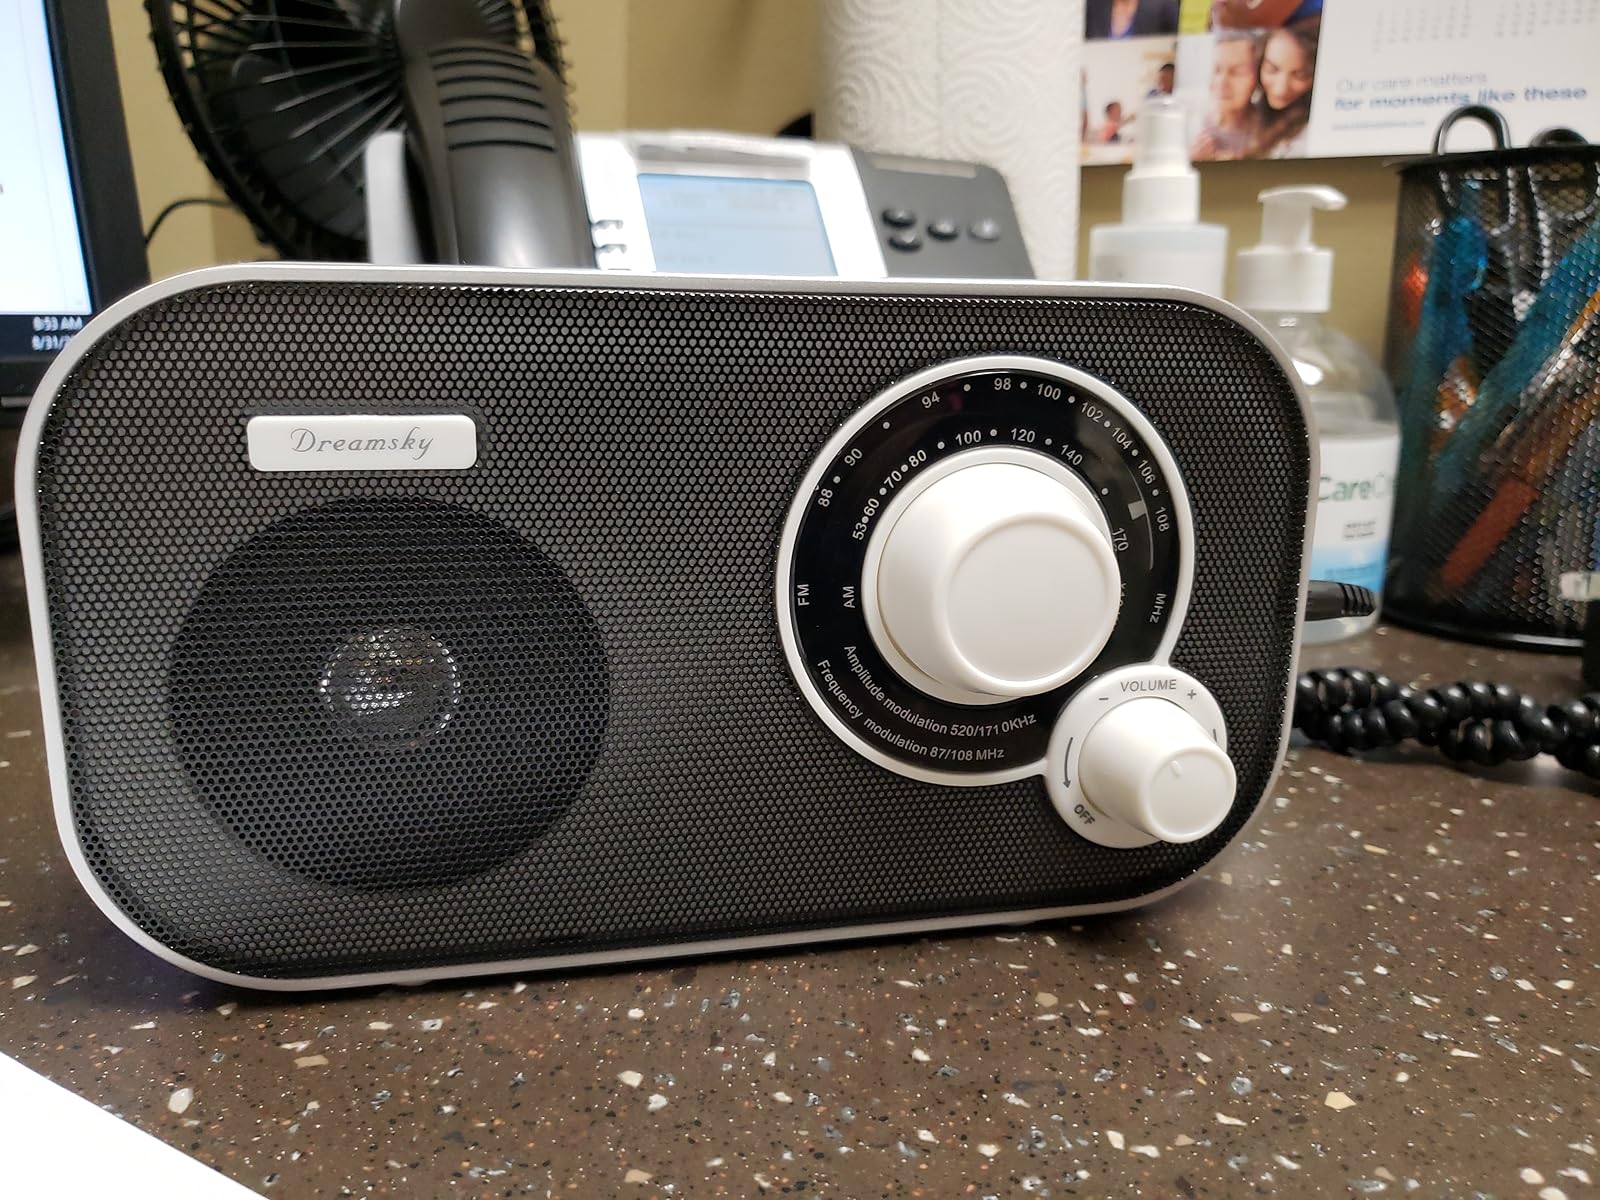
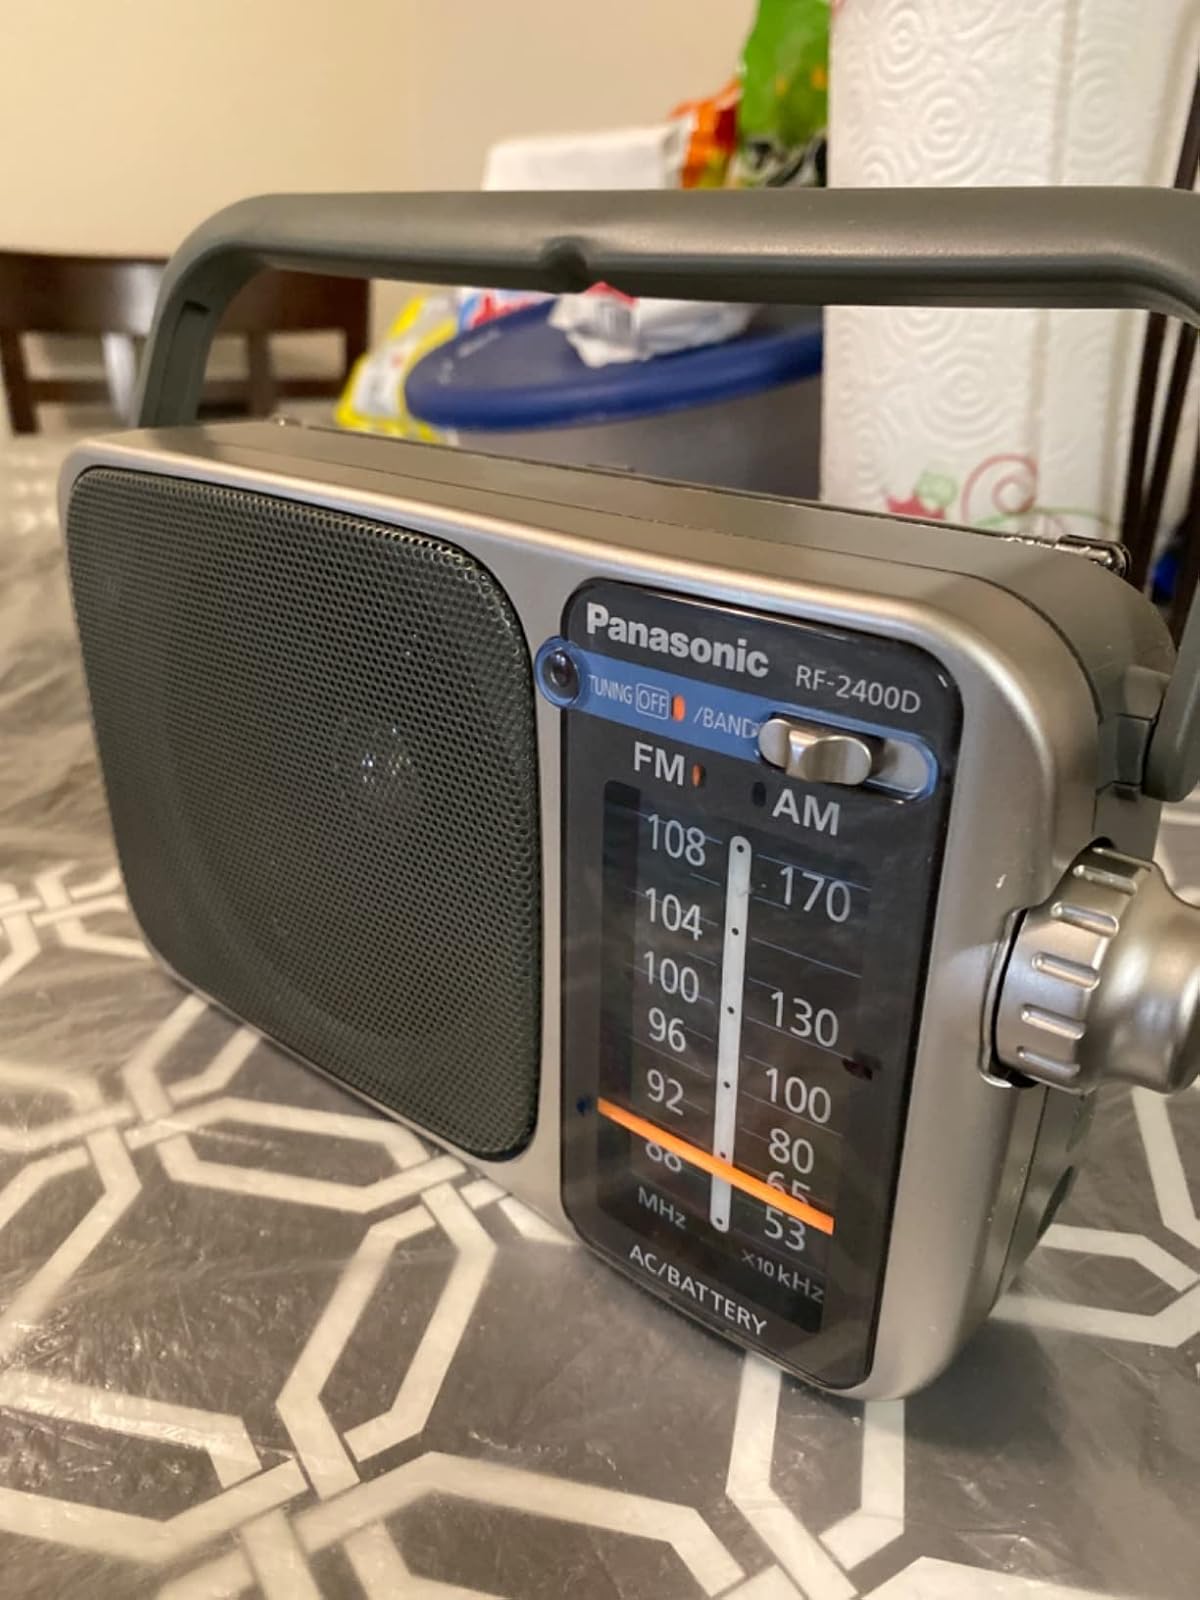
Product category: radio
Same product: no